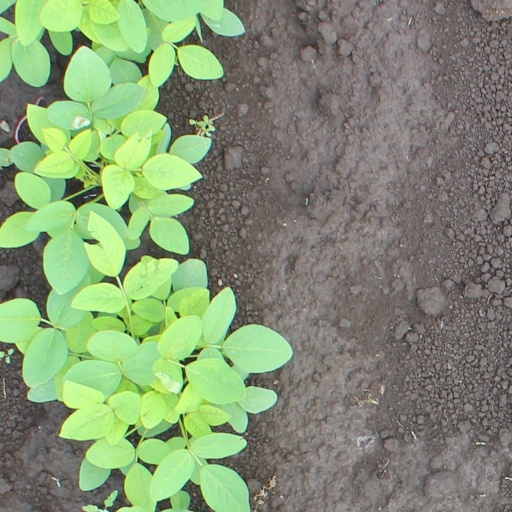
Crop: soybean